HP-65

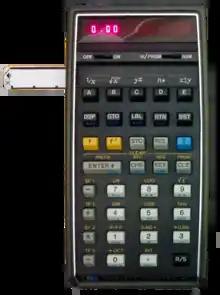
Calculator with a magnetic storage card in the slit of the card reader on the side of the device

The HP-65 had a program memory for up to 100 instructions of six bits which included subroutine calls and conditional branching based on comparison of x and y registers. Some (but not all) commands entered as multiple keystrokes were stored in a single program memory cell. When displaying a program, the key codes were shown without line numbers.